Alexey Vishnya

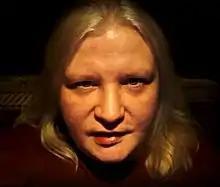
Alexey Vishnya

Alexey Fyodorovich Vishnya (September 18, 1964, in Leningrad) is a musician, vocalist, poet, songwriter and sound engineer.